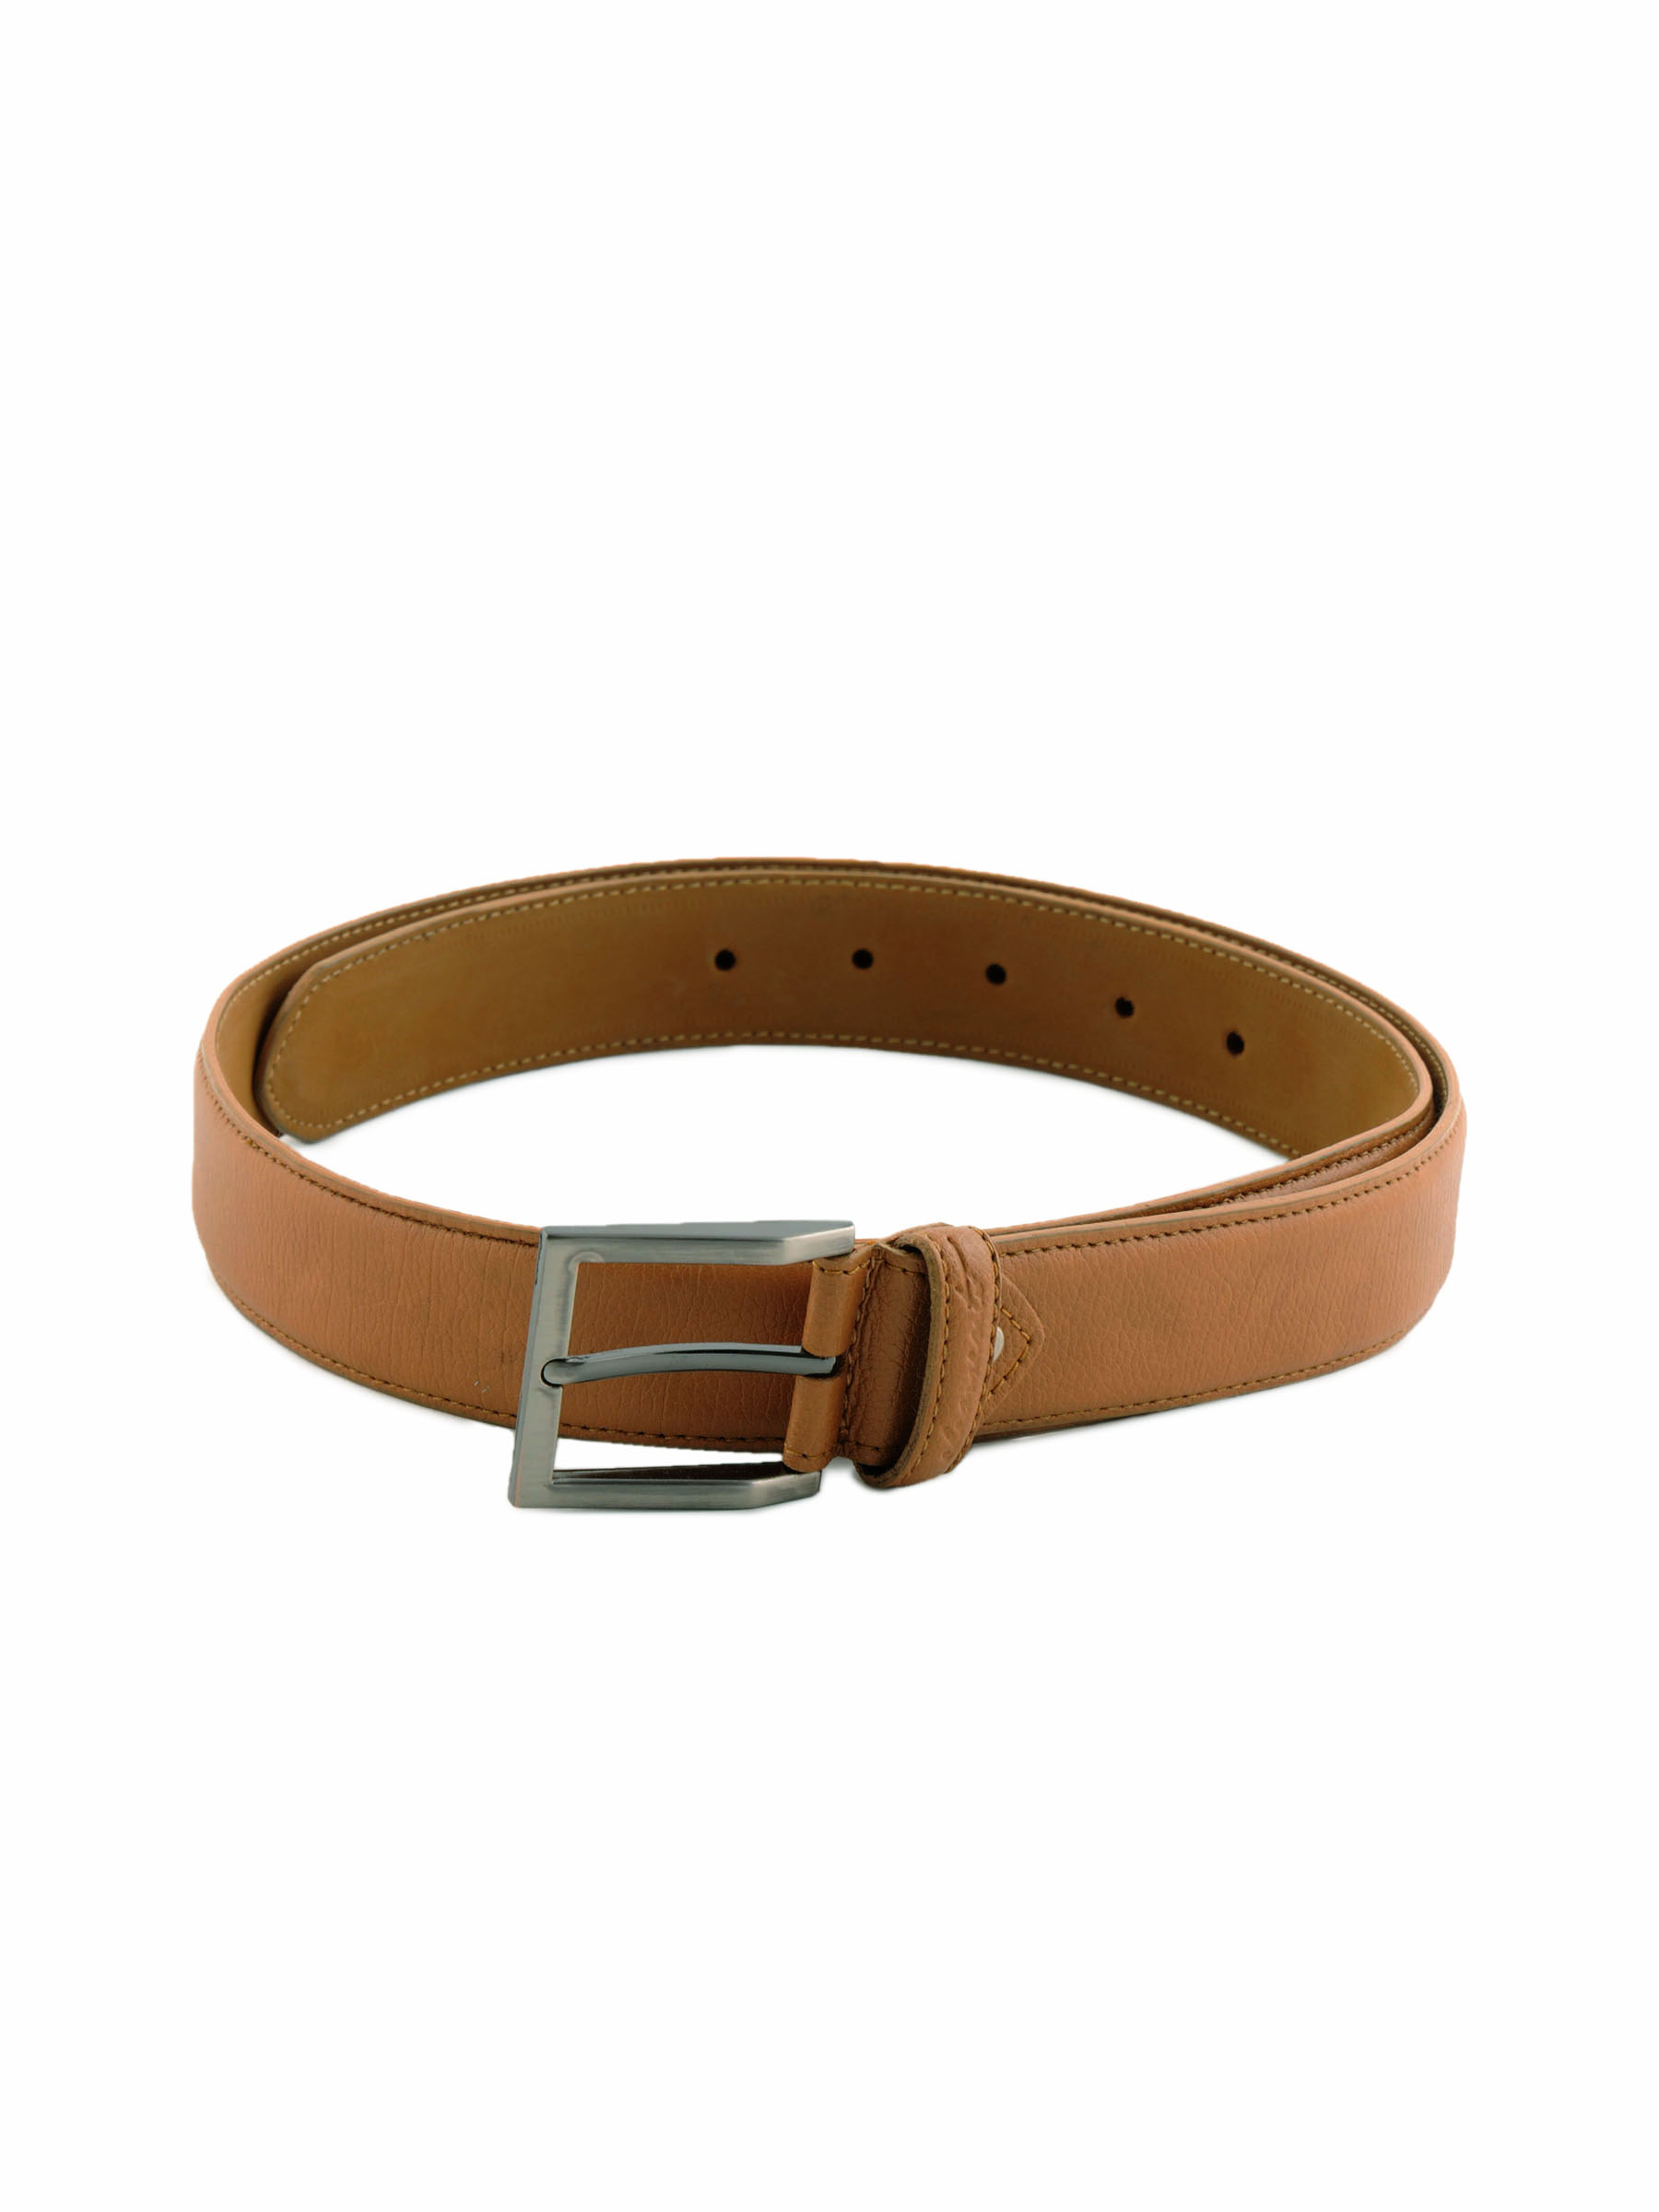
Peter England Men Casual Tan Belt
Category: Accessories / Belts / Belts
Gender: Men
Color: Tan
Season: Summer 2011
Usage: Casual